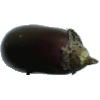
Label: eggplant